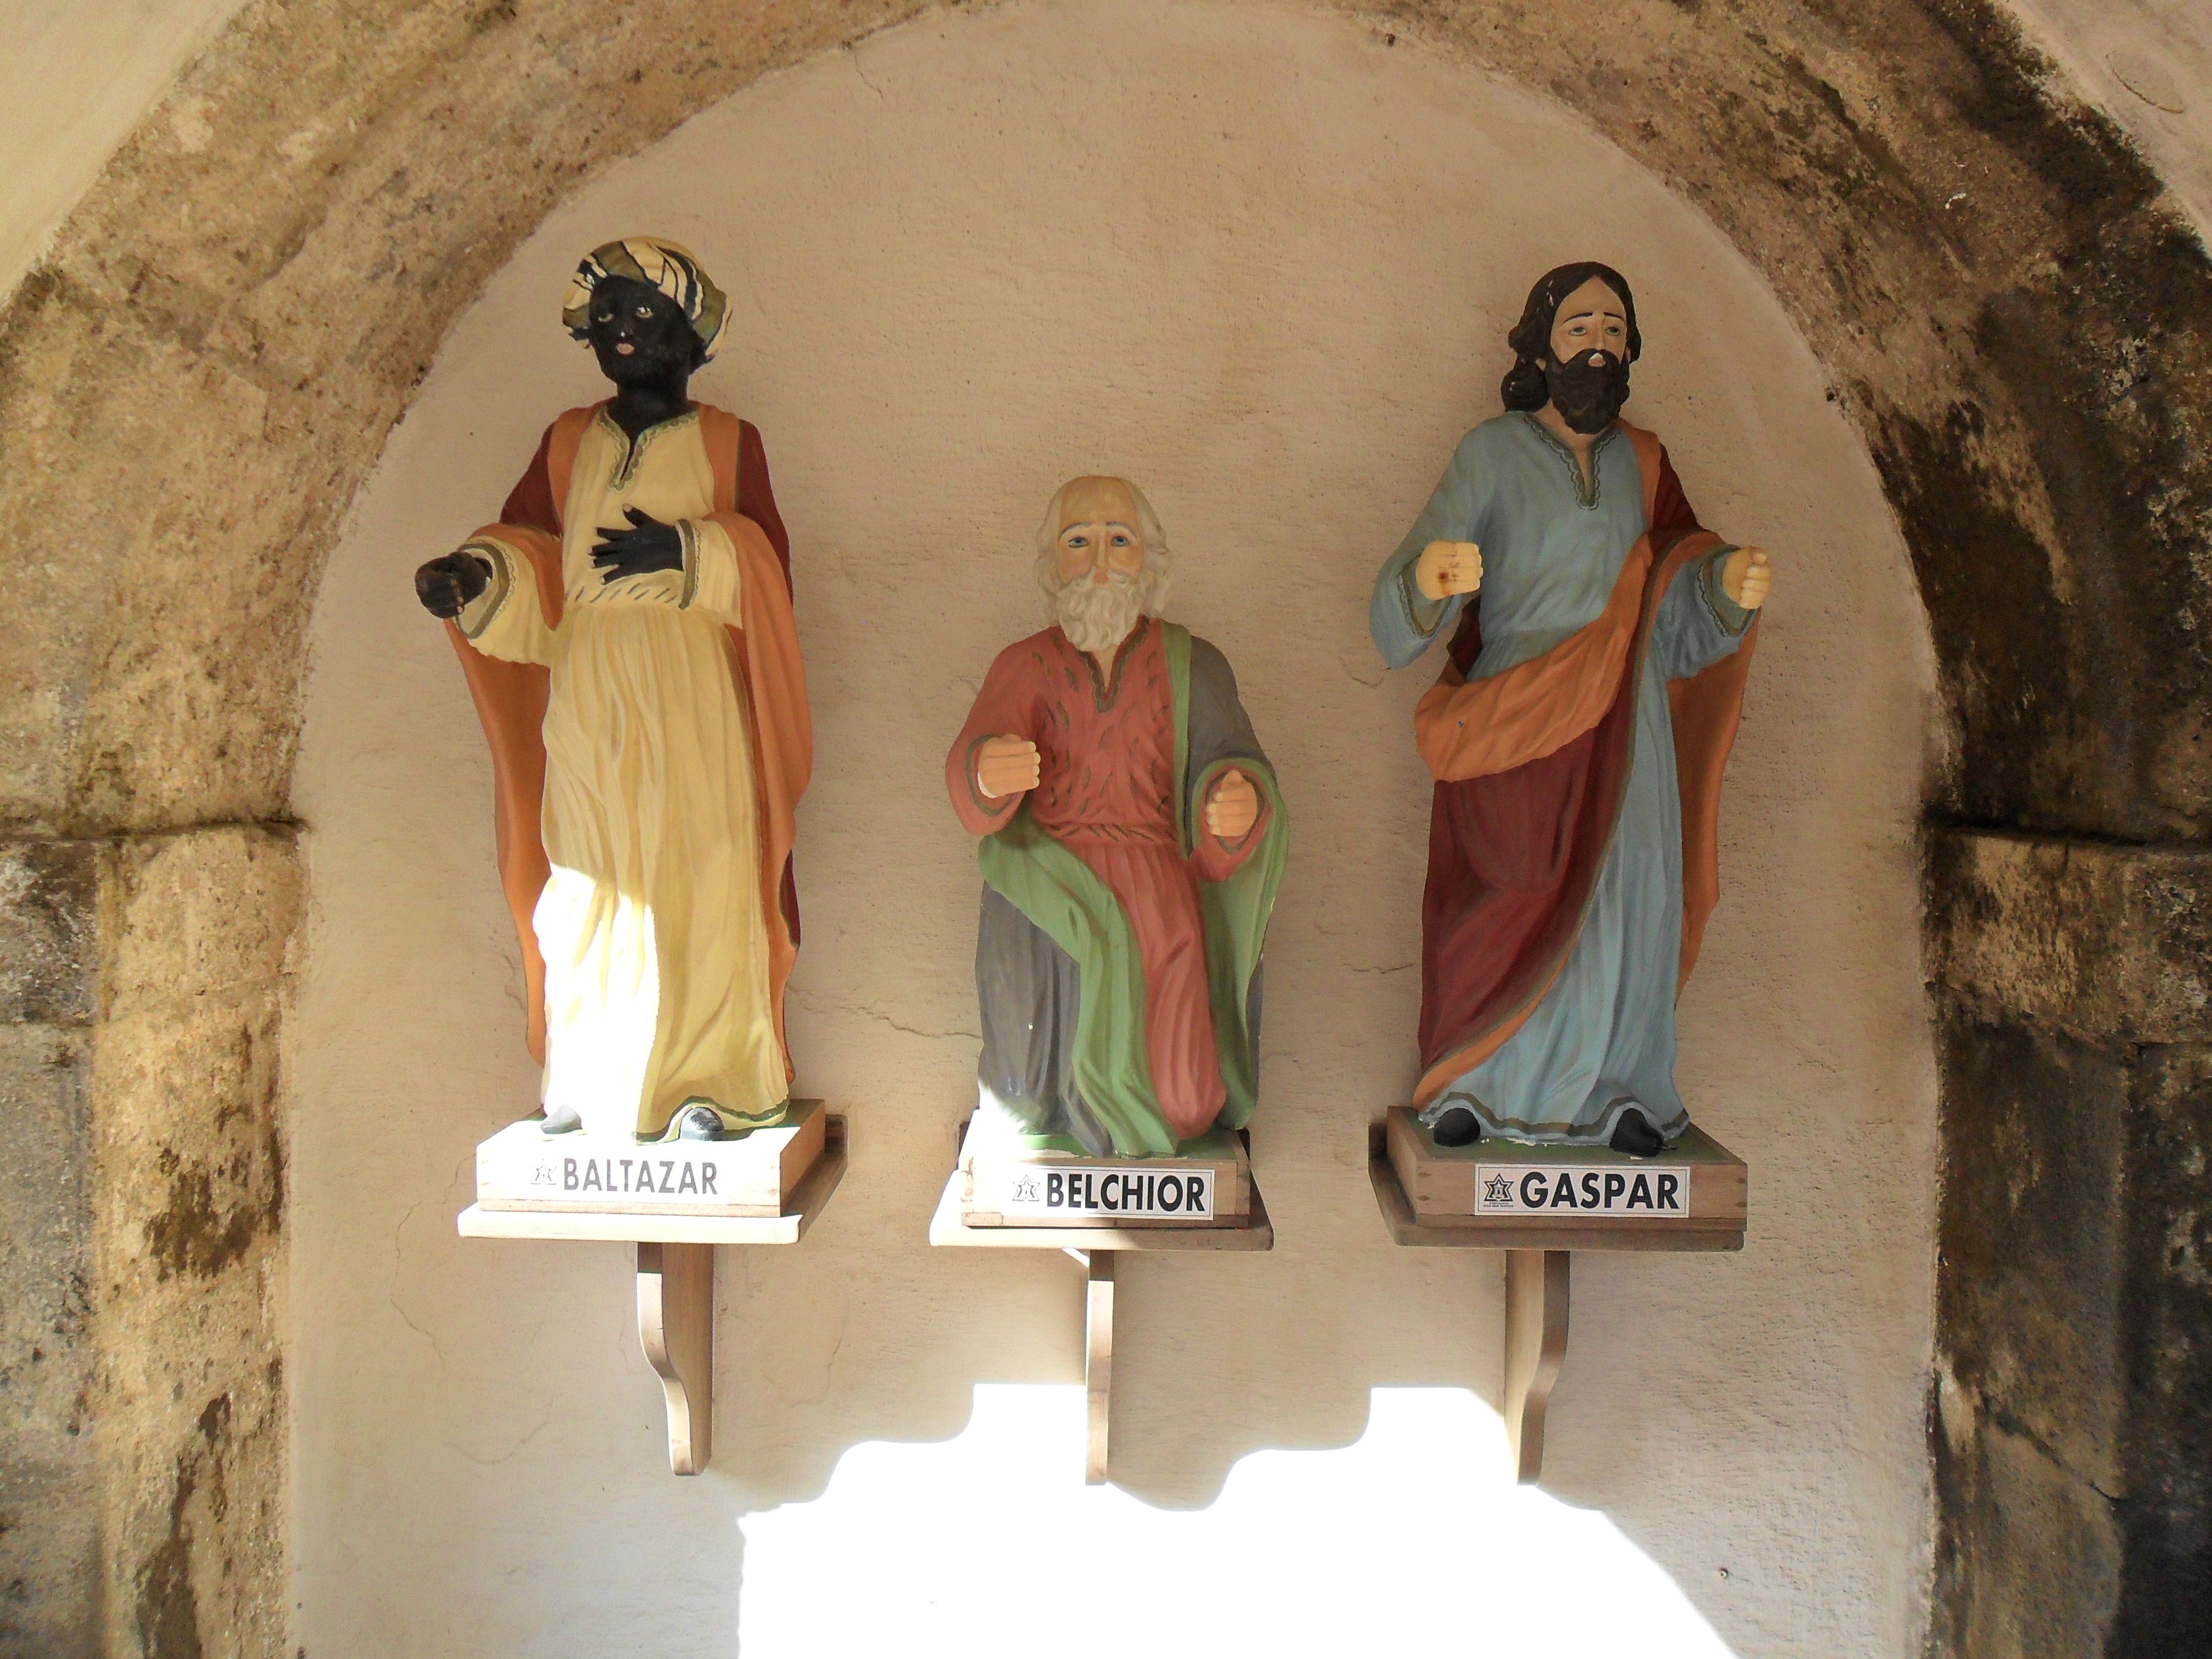
statue, color, religion, christmas, art, temple, photograph, image, brazil, northeast, magi, ancient history, reis magos, three wise men